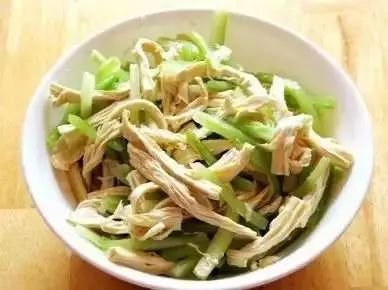
Label: trash